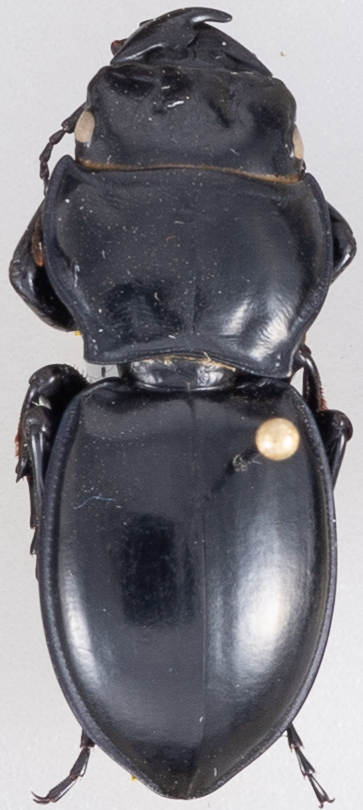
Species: Pasimachus californicus
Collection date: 2022-08-29
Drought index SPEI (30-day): -1.28
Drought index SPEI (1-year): -0.144
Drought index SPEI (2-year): -0.1